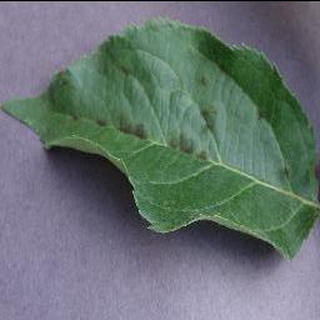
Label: apple_apple_scab